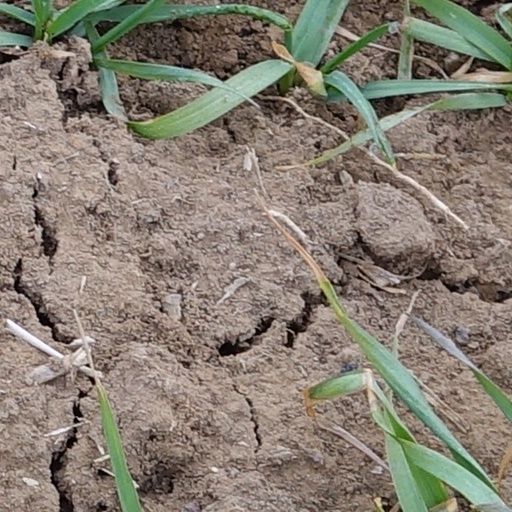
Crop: wheat